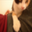
Label: cat